Sebastian Ridley-Thomas

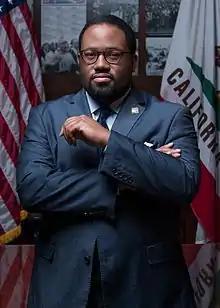

Sebastian Ridley-Thomas (born August 12, 1987) is an American politician who served in the California State Assembly. A Democrat, he represented the 54th Assembly District, which includes the Los Angeles County communities of Century City, Culver City, Westwood, Mar Vista, Palms, Baldwin Hills, Windsor Hills, Ladera Heights, View Park, Crenshaw, Leimert Park, Mid City, and West Los Angeles.